Variable and Full of Perturbation

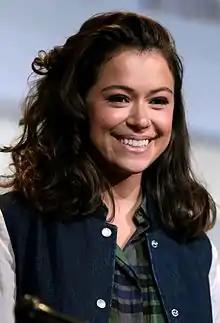
Critics praised Tatiana Maslany's performance in the episode.

The episode was aired in the United States on 7 June 2014 on BBC America. It was watched by 576,000 viewers and was the 14th most-watched program of the night. It ranked ninth for the night in the key demographic of viewers aged 18–49, with a Nielsen rating of 0.27.